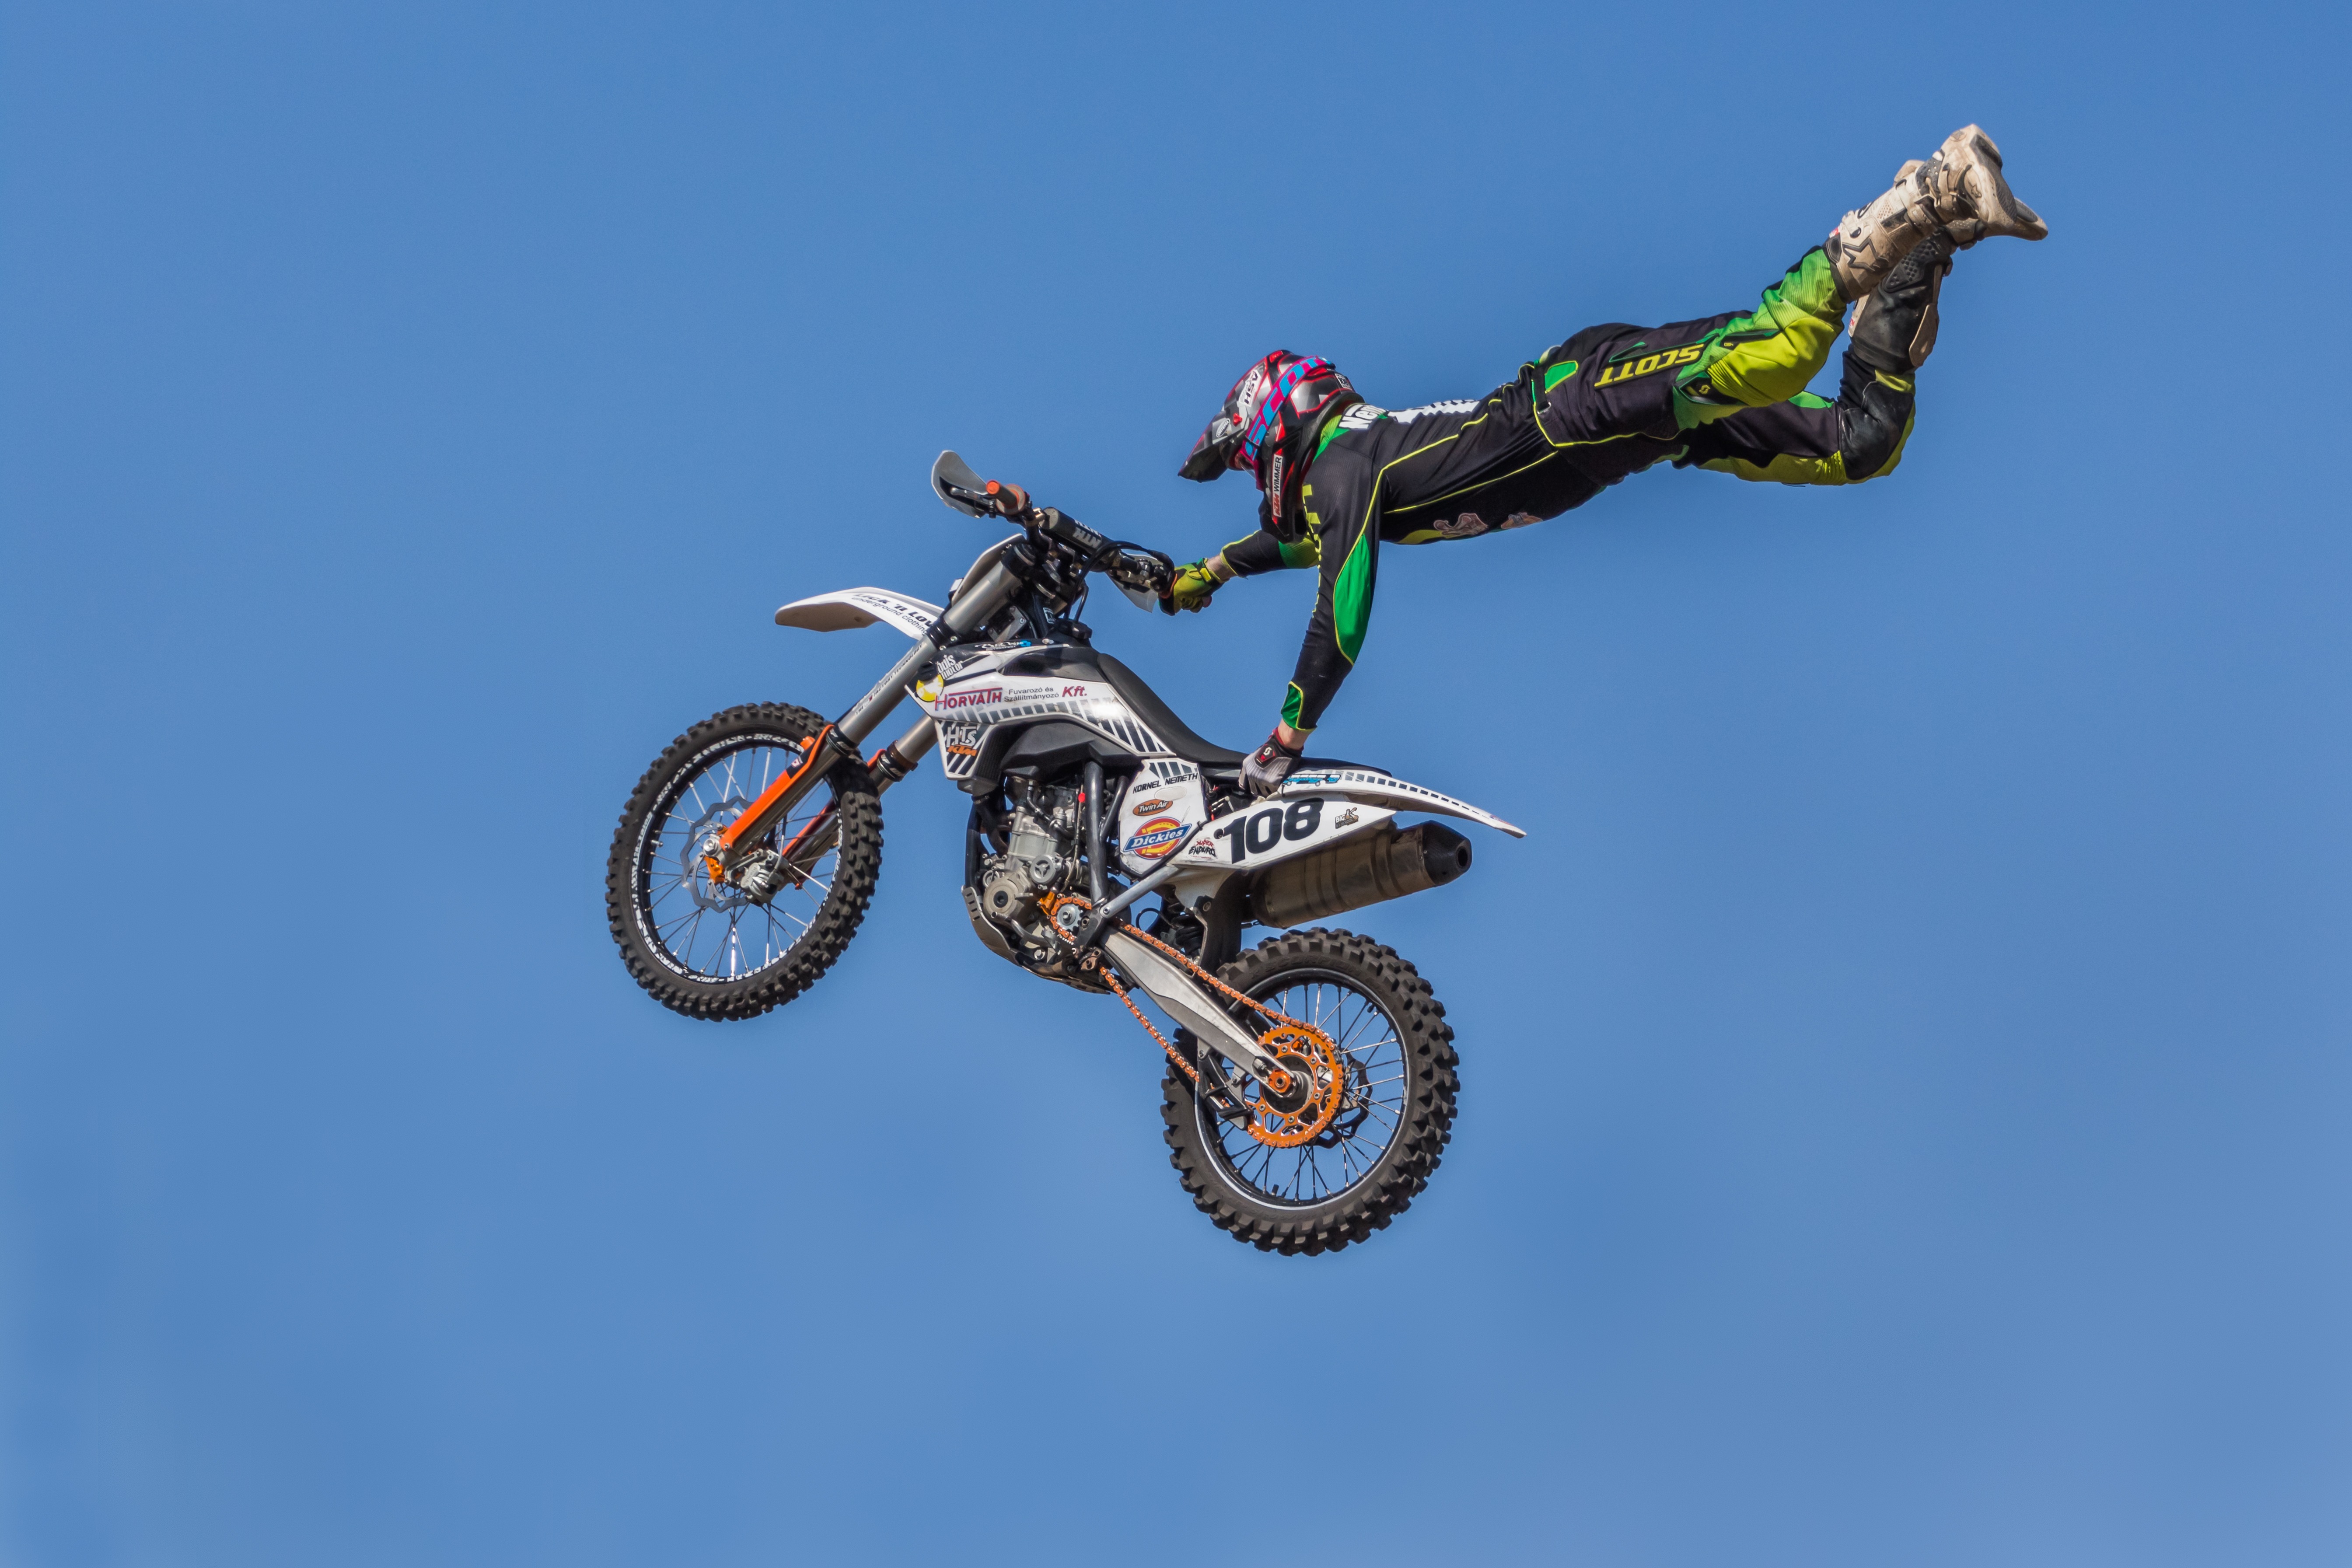
fly, vehicle, motorcycle, motocross, extreme sport, speed, sports, courage, downhill, racing, motorsport, dangerous, adrenaline, freestyle motocross, go to, motorcycle racing, stunt performer, endurocross